Pucić family

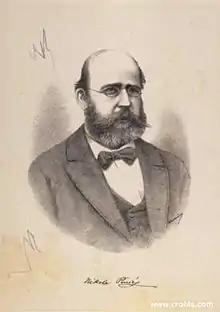
Nikola (Niko) Pucić

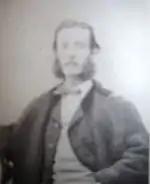
Niko Mali Pucić

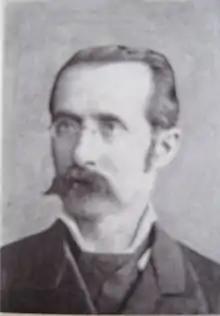
Rafael (Rafo) Pucić

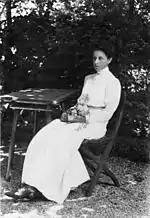
Helena von Ziegler-Pucić

Medo Pucić and Niko Pucić were two important figures in Croatian and Serbian politics in the 19th century; Medo fought for the unification of Dalmatia (then under direct Austrian rule) with the rest of Croatia. Niko Pucić was an important politician and Pan-Slavic nationalist.